Charles Mayer (composer)

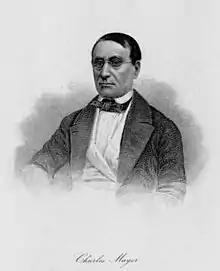
Charles Mayer

Charles Mayer (21 March 1799 – 2 July 1862), also known as Carl Mayer or Charles Meyer, was a Prussian pianist and composer active in the early 19th century.